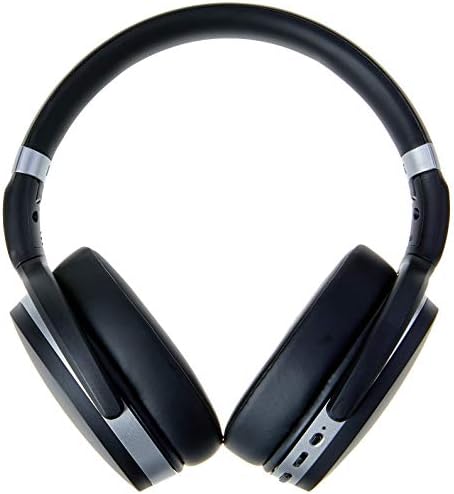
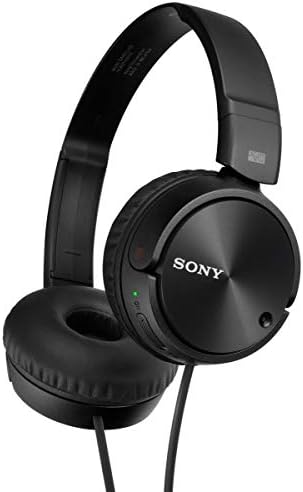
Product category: headphones
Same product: no